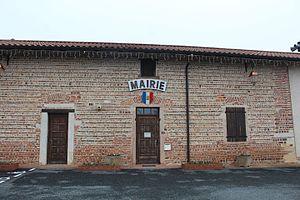
Mairie de Chanoz-Châtenay.
Chanoz-Châtenay est une commune française, située dans le département de l'Ain en région Auvergne-Rhône-Alpes.